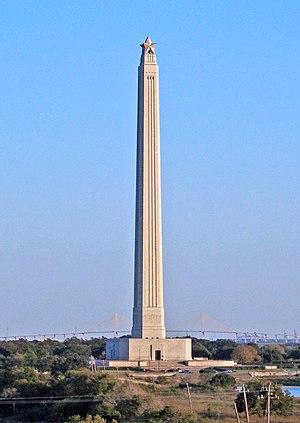
La Porte est une ville située au sud-est du comté de Harris au Texas, aux États-Unis. La ville fait partie de la région métropolitaine du Greater Houston.
Ce qui suit est la liste des Historic Civil Engineering Landmarks, c'est-à-dire la liste des monuments historiques de génie civil, établie aux États-Unis par l' American Society of Civil Engineers depuis qu'elle a commencé le programme en 1964. Cette désignation est accordée à des projets, des structures et des sites situés aux États-Unis et dans le reste du monde. À compter de 2013, il y a plus de 260 éléments dans cette liste.
Le monument de San Jacinto est un obélisque de 567,31 pieds de haut situé sur une rive du canal de Houston, dans le comté de Harris, au Texas, près de la ville de La Porte. Au sommet du monument se trouve une étoile de 220 tonnes commémorant le site de la bataille de San Jacinto, bataille décisive de la révolution texane. Le monument, construit entre 1936 et 1939 et inauguré le 21 avril 1939, est la plus grande construction en maçonnerie du monde et fait partie du San Jacinto Battleground State Historic Site. En comparaison, le Washington Monument fait 555,427 pieds de haut.